Twilight (Campbell short story)

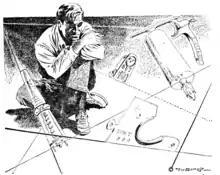
Illustrator Ward, "Astounding Science Fiction" (1950-01)

On December 9, 1932 Jim Bendell, a real estate business man, picks up a hitch-hiker. The hitch-hiker introduces himself as Ares Sen Kenlin, a scientist from the year 3059. Kenlin reveals to Benell that he is a human hybrid, created by his father, who is also a scientist. Kenlin explains he has developed time-travel technology and went seven million years forward in time, but overshot, travelling backwards in time to 1932.